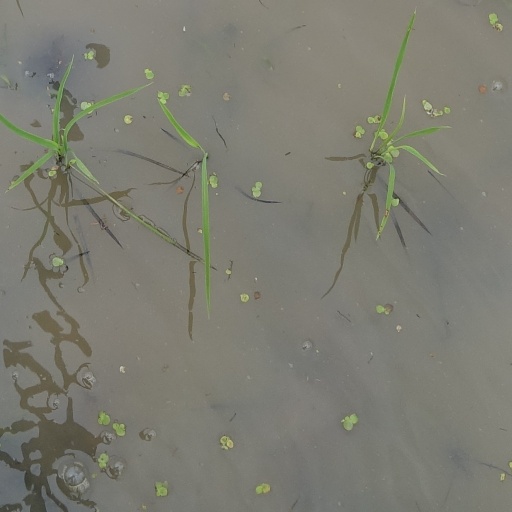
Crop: rice